Superman in film

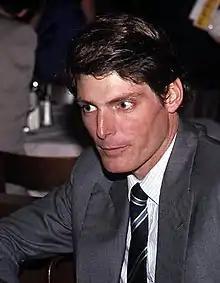
Christopher Reeve in 1985

In 1973, producer Ilya Salkind convinced his father Alexander to buy the film rights to Superman. They hired Mario Puzo to pen a two-film script and negotiated with Steven Spielberg to direct, though Alexander eventually landed on Richard Donner. "Superman" (1978) and "Superman II" (1980) were shot simultaneously.